History of São Paulo

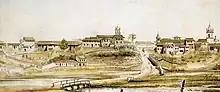
São Paulo in 1821. Watercolor by Arnaud Julien Pallière, representing Várzea do Carmo.

It is also in the village of São Paulo that the first nativist movement in Brazil was registered, still in 1640, the so-called "Aclamation of Amador Bueno". With the end of the Restoration War, in which Portugal re-established its political independence from Spain, the inhabitants of São Paulo, mainly "bandeirantes" and merchants, feared they would be harmed since they had benefited economically from the traffic of indigenous people in the region of the Río de la Plata during the decades of the Iberian Union. In protest, they declared São Paulo an independent kingdom, and Amador Bueno, Captain Major, a wealthy inhabitant of the town and brother of the "bandeirante" Francisco Bueno, was acclaimed king. Amador Bueno, however, rejects the title and swears allegiance to the Portuguese crown, ending the uprising.